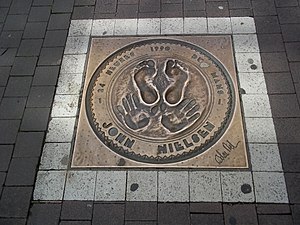
John Nielsen / Historie
Walk of fame Le Mans
John Nielsen er en tidligere dansk racerkører, og nuværende tv-kommentator og teamchef. I 1990 blev han den første dansker, som vandt 24 Timers Le Mans.